Argentine Antarctica

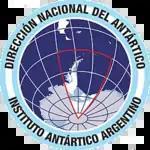
DNA-IAA emblem

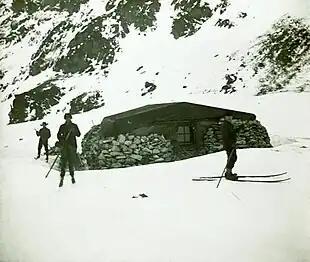
Omond House, Laurie Island, circa 1903.

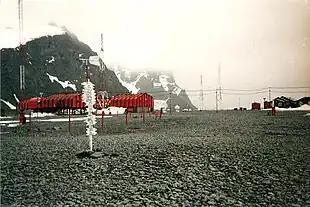
The Orcadas Base in 1996

On 2 January 1904, Argentina acquired a weather station installed by Scotsman William Speirs Bruce, in Laurie Island in the South Orkneys, where there had been a crew of six men making scientific observations. In it was a meteorological observatory, where he also worked. A post office was installed. On 22 February 1904, civilian (employee of the Argentine company official post and telegraph) Hugo Alberto Acuna noted the first time the flag of Argentina was officially raised on the Argentine Antarctic Sector. The observatory became the Orcadas Base, which is the oldest existing permanent human settlement in the Antarctic territory, an event commemorated in Argentina as the Day of the Argentine Antarctic.